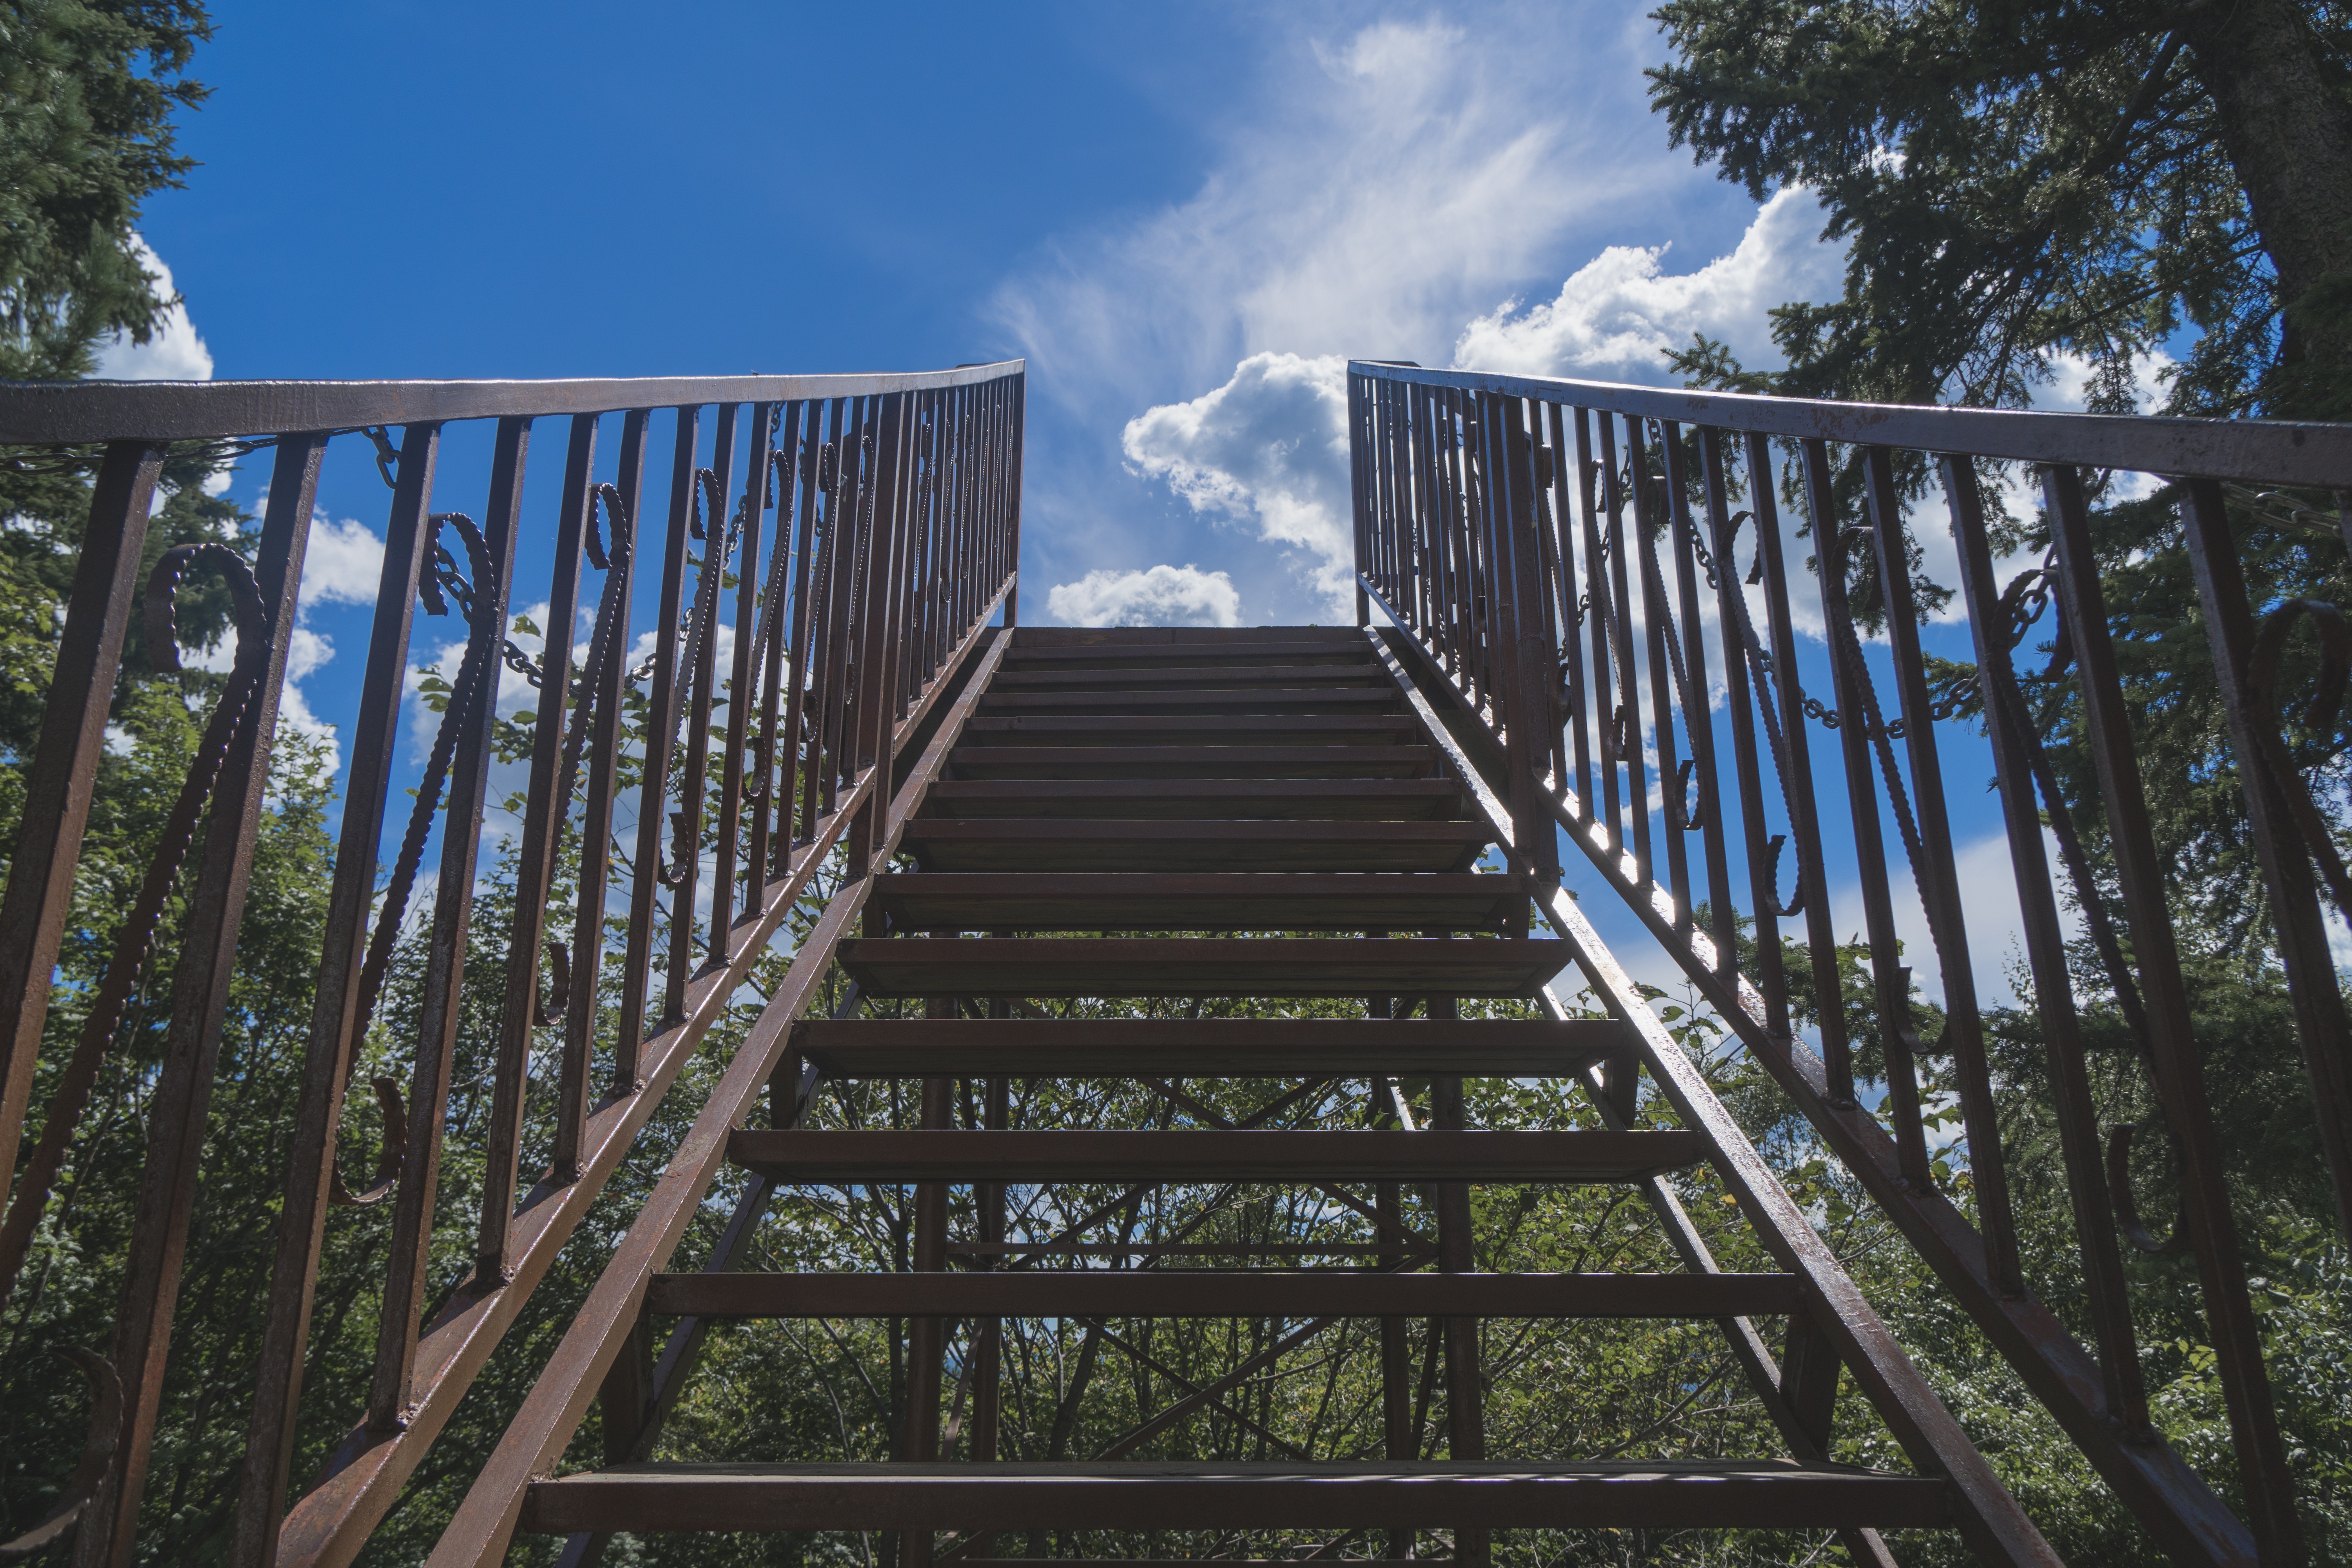
landscape, tree, nature, forest, path, pathway, outdoor, wilderness, light, cloud, sky, bridge, photography, stair, sunlight, home, step, green, natural, weather, blue, stairway, blue sky, way, up, day, estate, outdoor structure